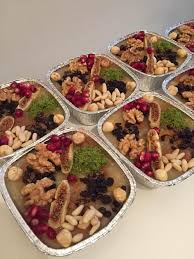
Yemek: asure